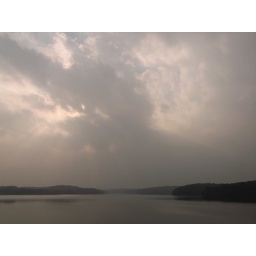
cloud above the lake